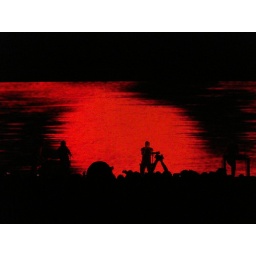
Taken by James, standing back of floor in front of the sound/light desks